Peter IV of Aragon

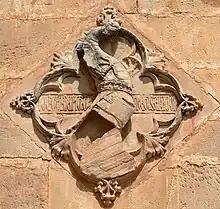
Coat of arms of Peter IV at the Royal Gate of Poblet Monastery

Peter was born at Balaguer, the eldest son and heir of Alfons IV, then Count of Urgell, and his first wife, Teresa d'Entença. Peter was designated to inherit all of his father's title save that of Urgell, which went to his younger brother James.